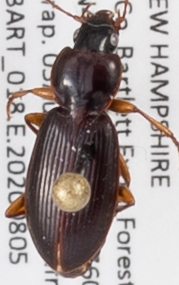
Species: Synuchus impunctatus
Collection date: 2020-08-05
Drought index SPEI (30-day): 0.016
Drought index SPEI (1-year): -0.048
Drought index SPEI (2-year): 0.594